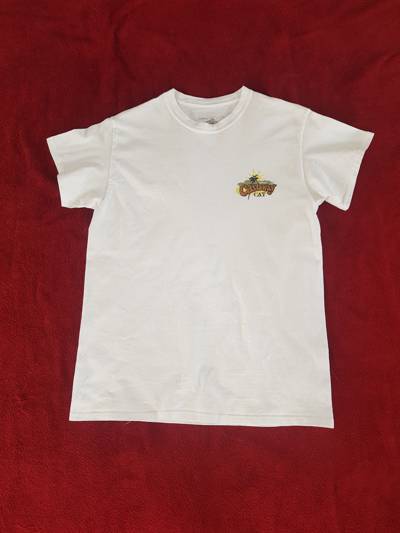
Waste category: clothes